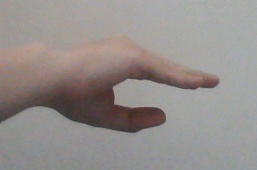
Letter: jeem